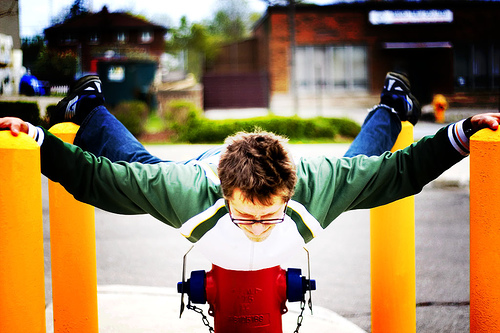
user: Given an image and a question. Answer the question in a short answer. Question: What kind of material is used for making this yellow pillars balanced by the boy? Short Answer:
assistant: cement